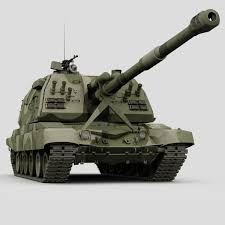
Label: 2S19_MSTA